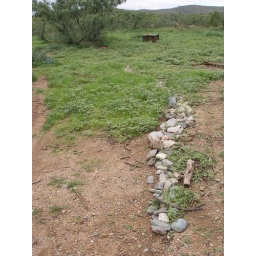
Rock ribbon just in front of door in stewards house